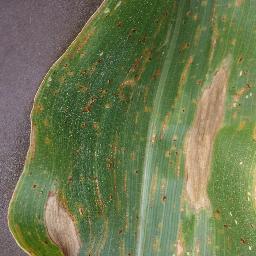
Label: Corn___Northern_Leaf_Blight